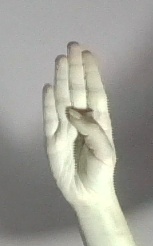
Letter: kaaf